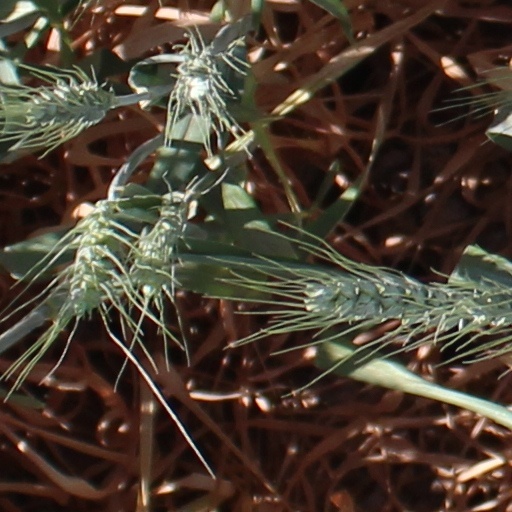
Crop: wheat